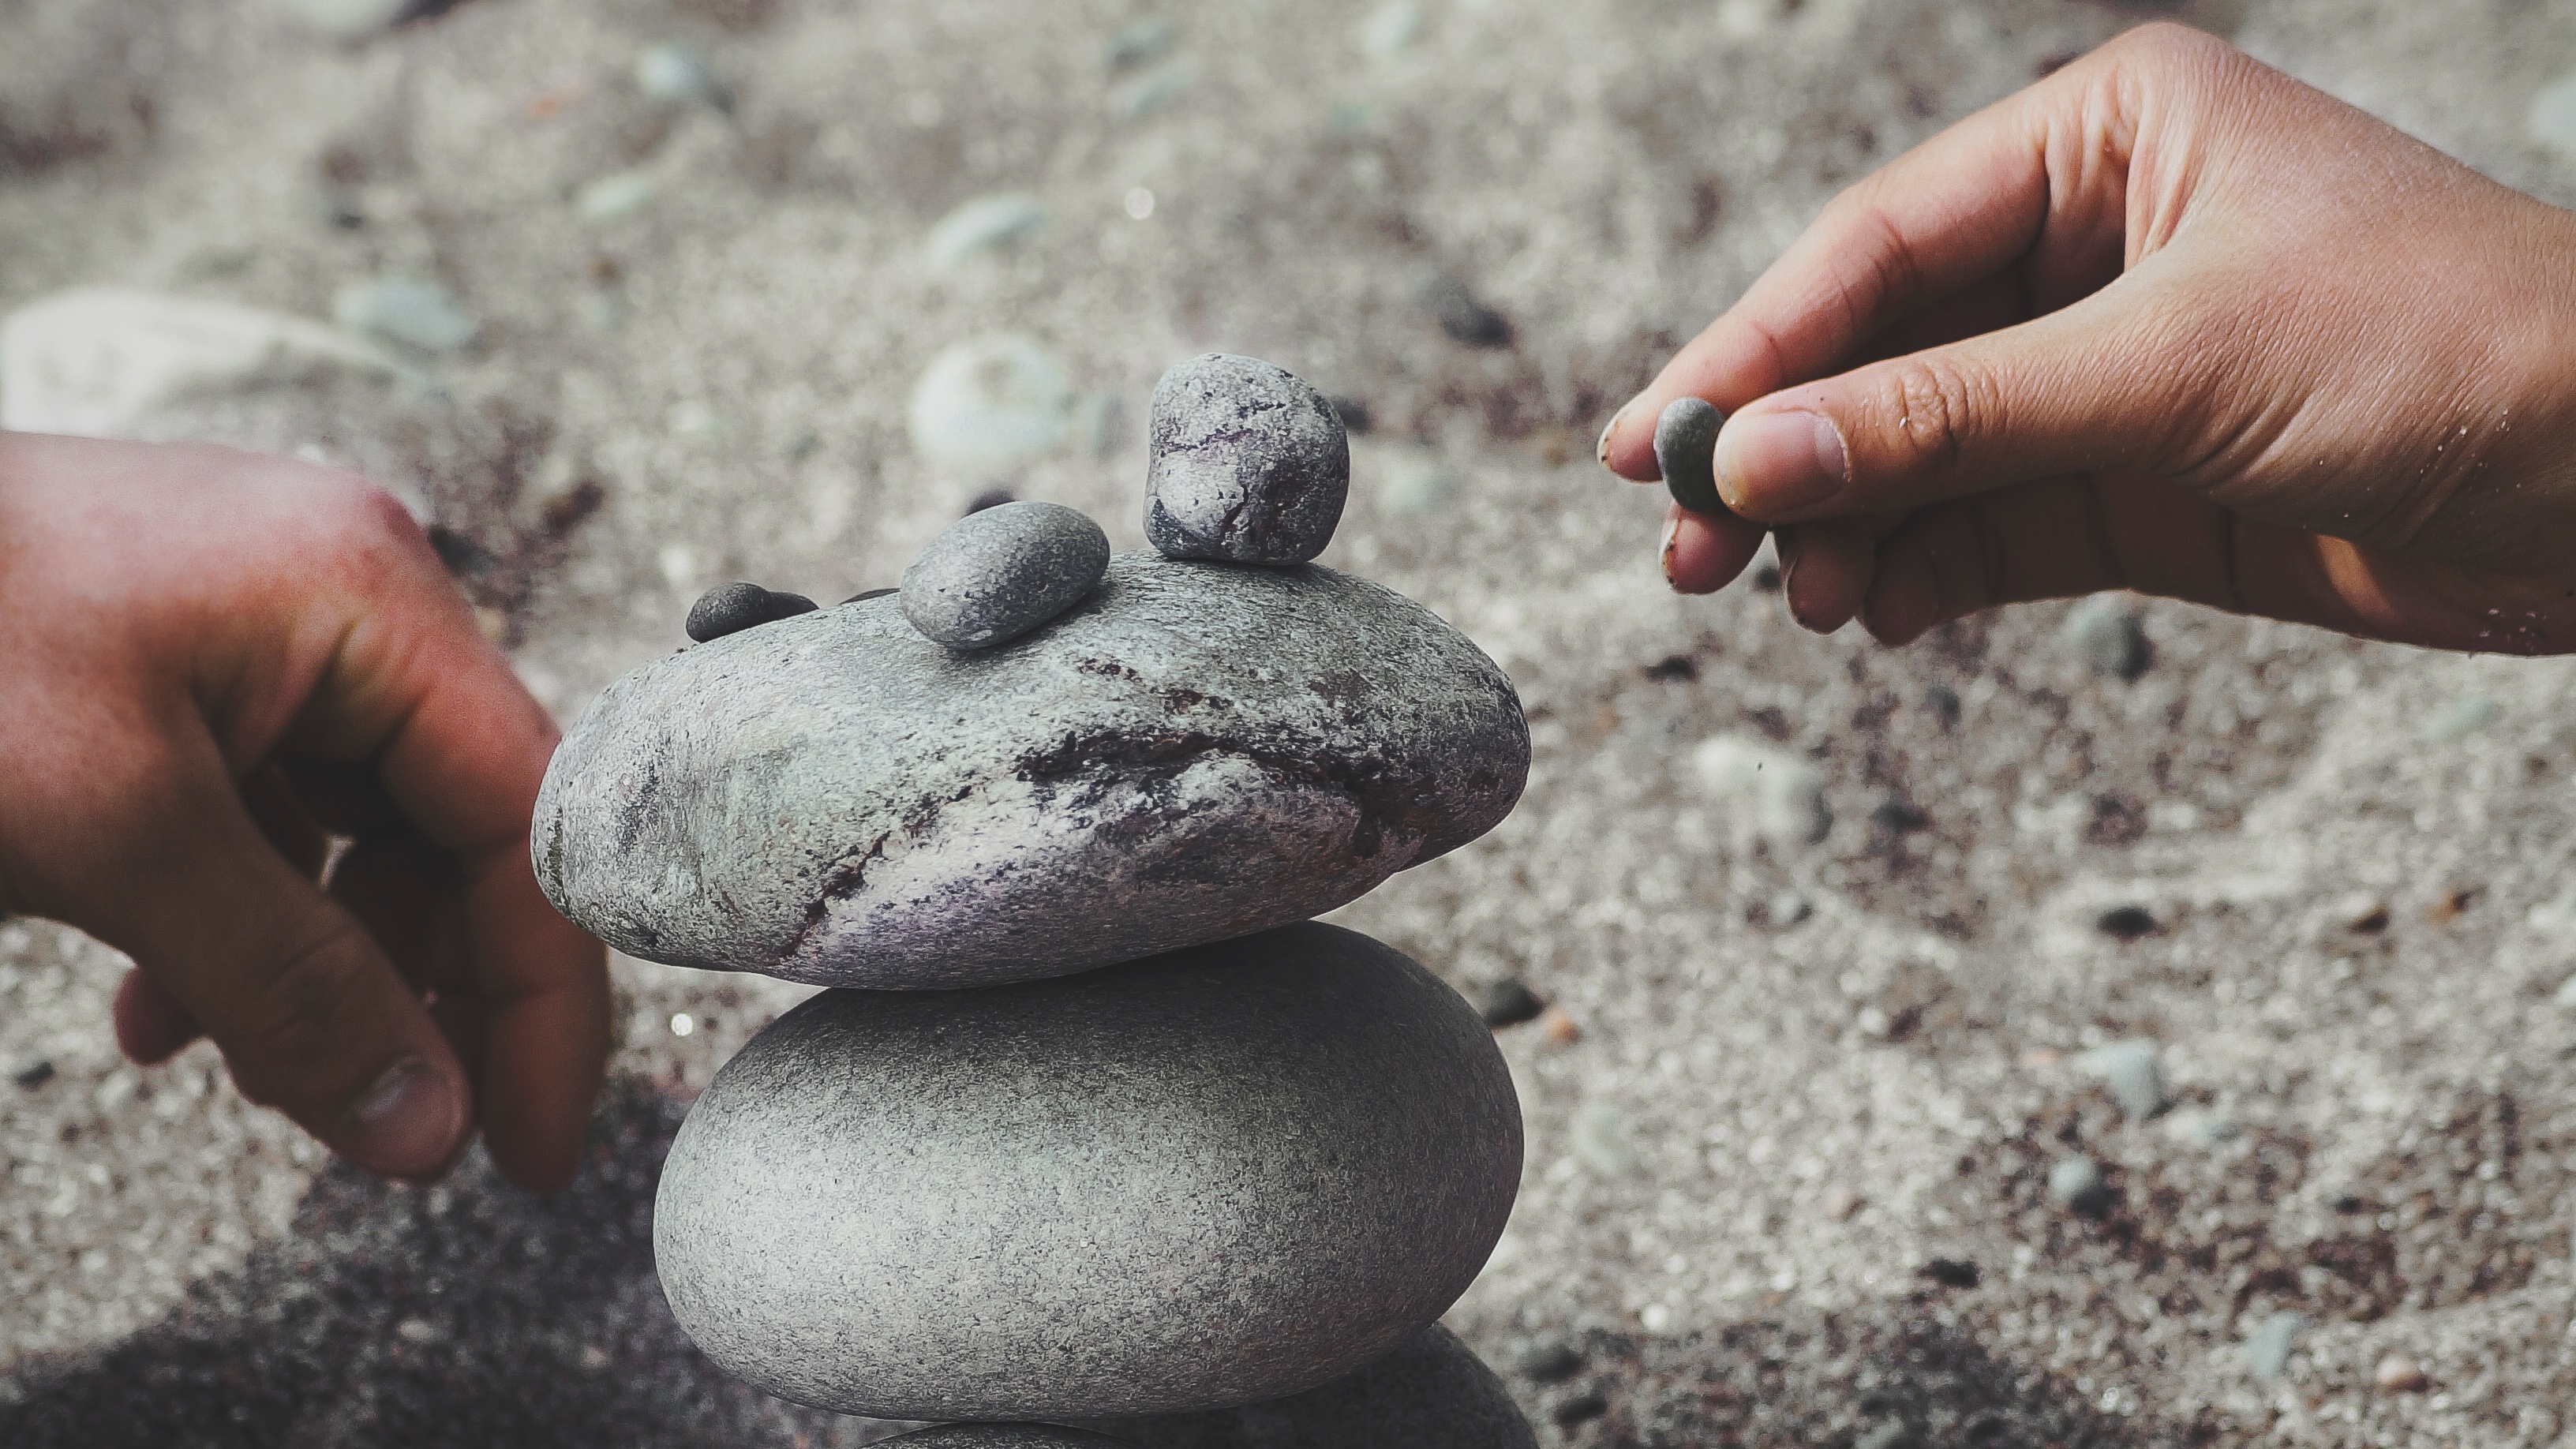
hand, sand, rock, leg, pebble, soil, material, human body, organ